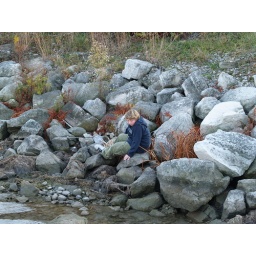
Caught Hayden sitting still and deep in thought at the river today. He still loves the water.